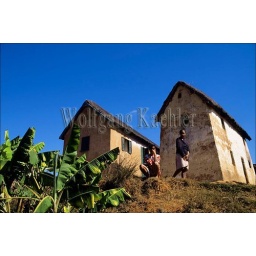
Madagascar, near ambatolampy, farmhouses, banana plants